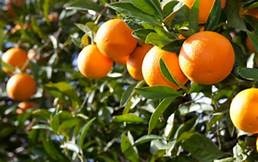
Label: mandarine